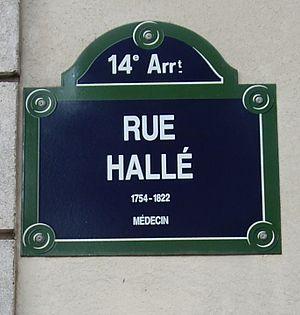
Plaque de la rue Hallé, Paris 14e, en mémoire du médecin Jean Noël Hallé (1754-1822), professeur au Collège de France, membre de l'Académie nationale de médecine et membre de l'Académie des sciences.
Jean Noël Hallé est un médecin français, né à Paris le 2 janvier 1754 et mort dans cette même ville le 11 février 1822. Promoteur de la vaccination et de l'enseignement de l'hygiène, il est surtout connu pour avoir été premier médecin de Napoléon.